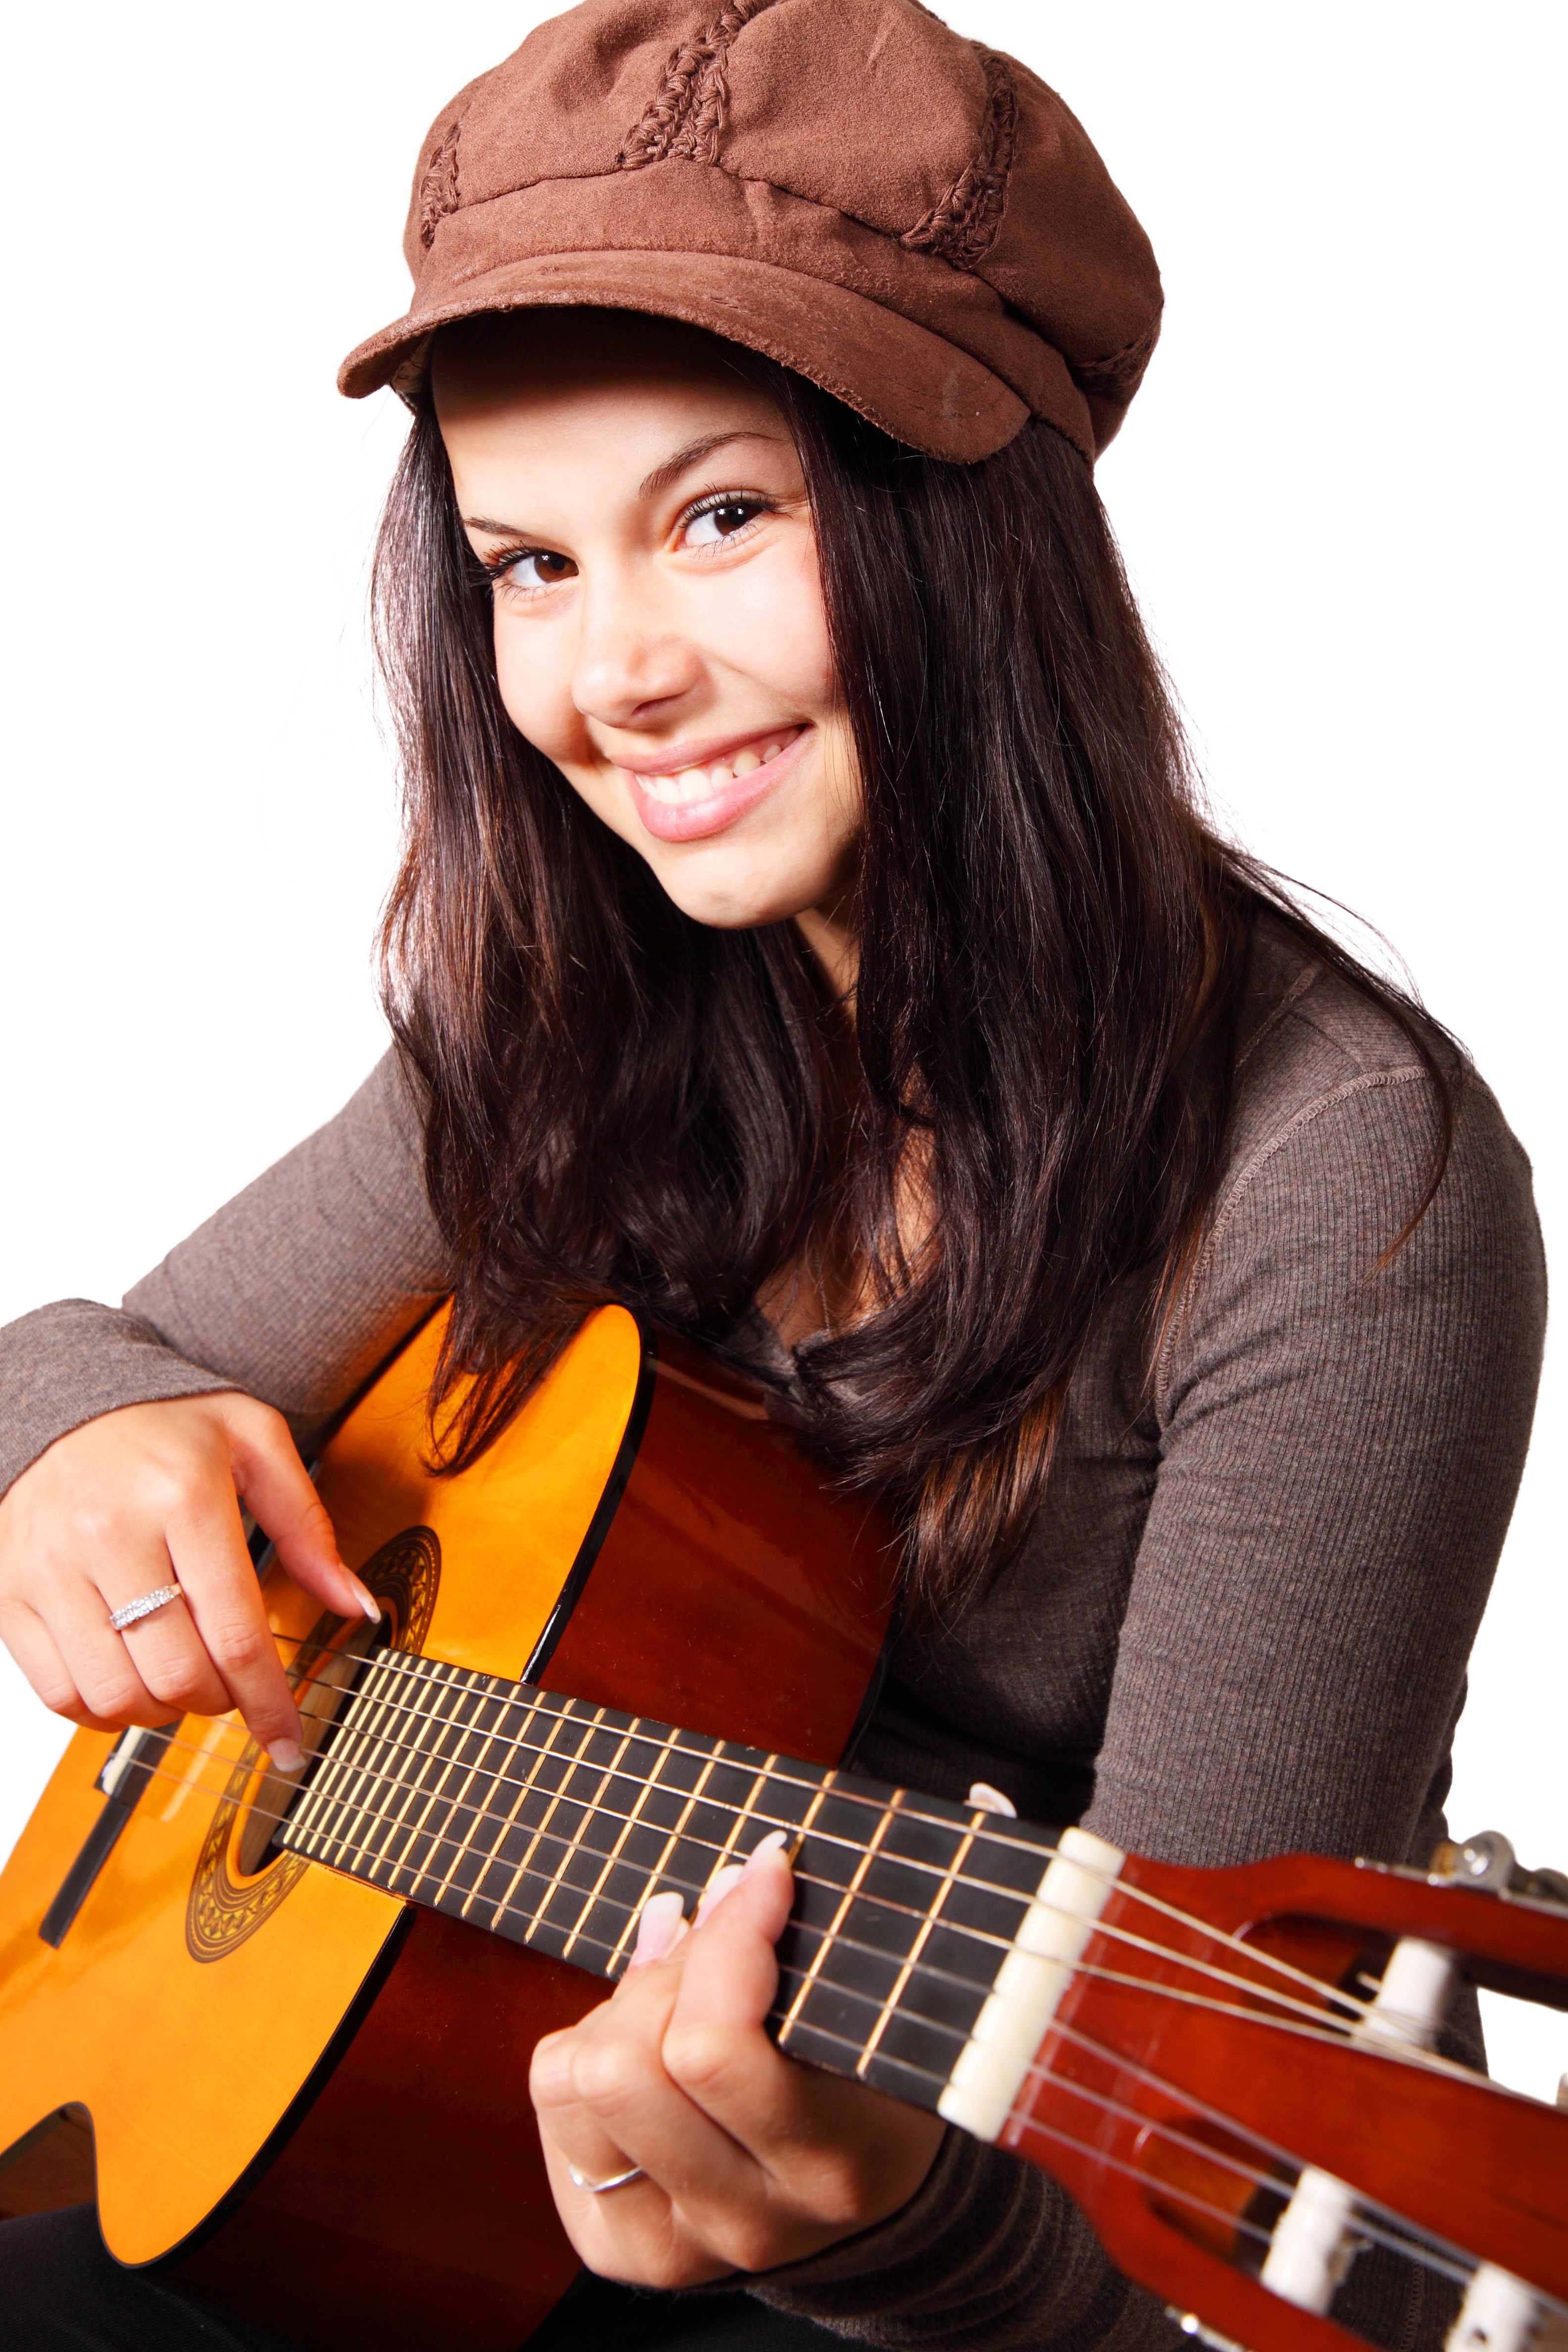
person, music, people, girl, woman, guitar, cute, isolated, female, young, instrument, playing, musician, smiling, player, happy, musical, bassist, singing, guitarist, bass guitar, plucked string instruments